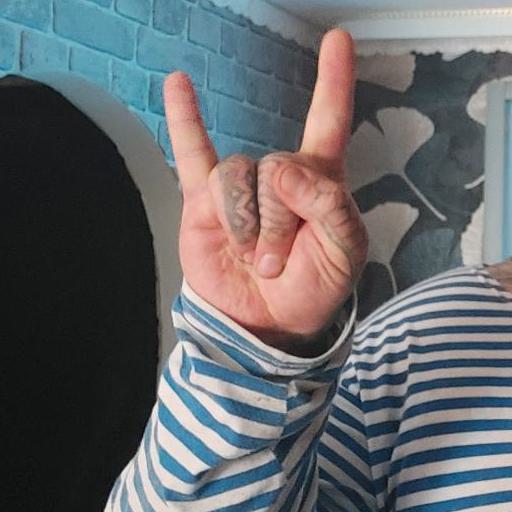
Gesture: rock